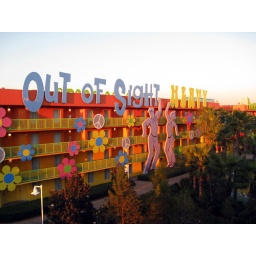
Part of a 60's building at Disney's Pop Century Resort.Taken from outside our 4th floor room in the Sixties.